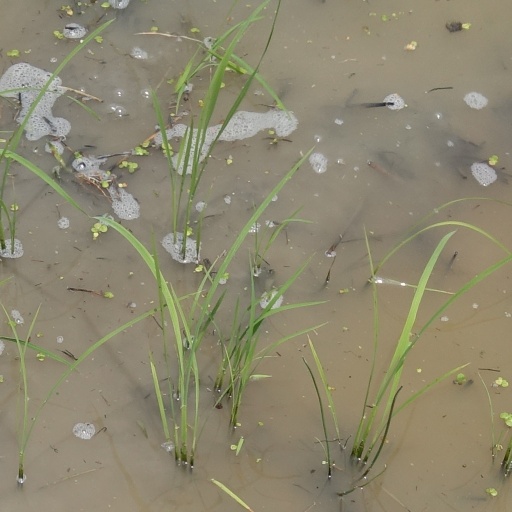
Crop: rice